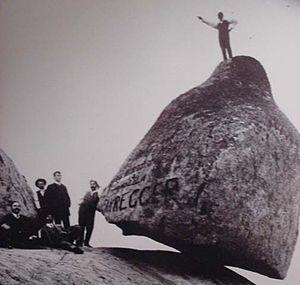
Tandil est le chef-lieu du district de Tandil, situé dans la partie sud-est de la province de Buenos-Aires en Argentine, au pied des reliefs qui forment le système de Tandilia.